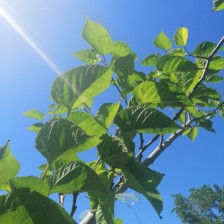
Variety: TaiwanStraberry